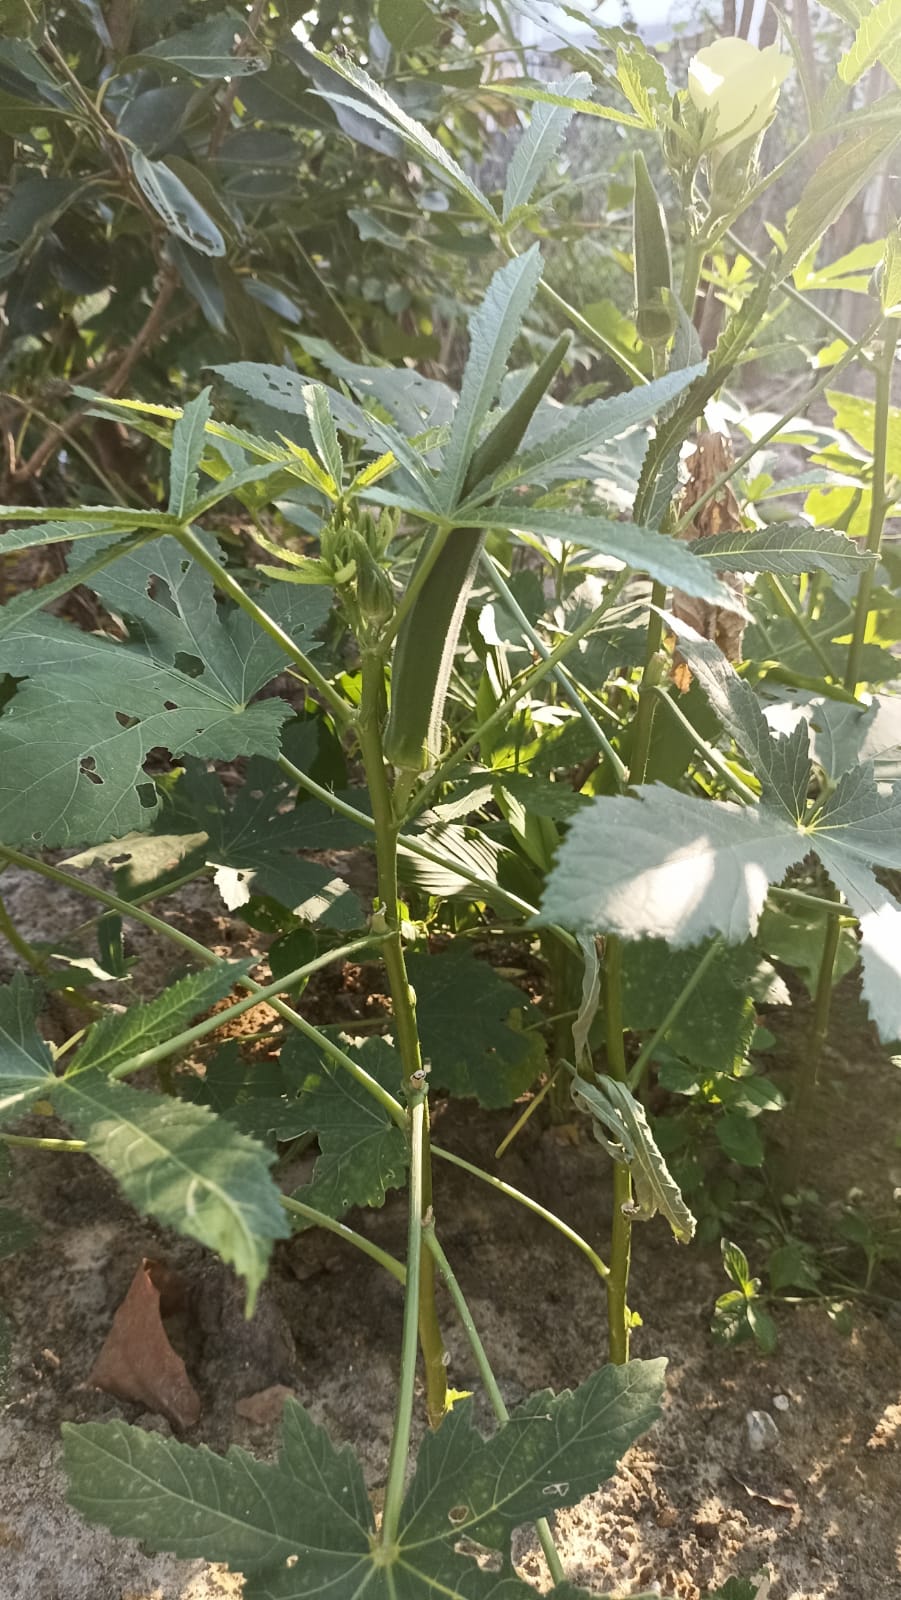
Label: Mature